Catholic Church in the United States

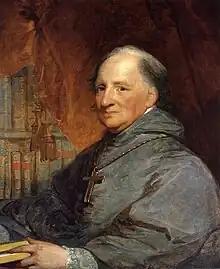
John Carroll, Archbishop of Baltimore, the first Catholic bishop in the United States. His cousin, Charles Carroll, was one of the 56 Founding Fathers to sign the Declaration of Independence.

Anti-Catholicism was the policy for the English who first settled the New England colonies, and it persisted in the face of warfare with the French in New France, now part of Canada. Maryland was founded by a Catholic, Lord Baltimore, as the first 'non-denominational' colony and was the first to accommodate Catholics. A charter was issued to him in 1632.